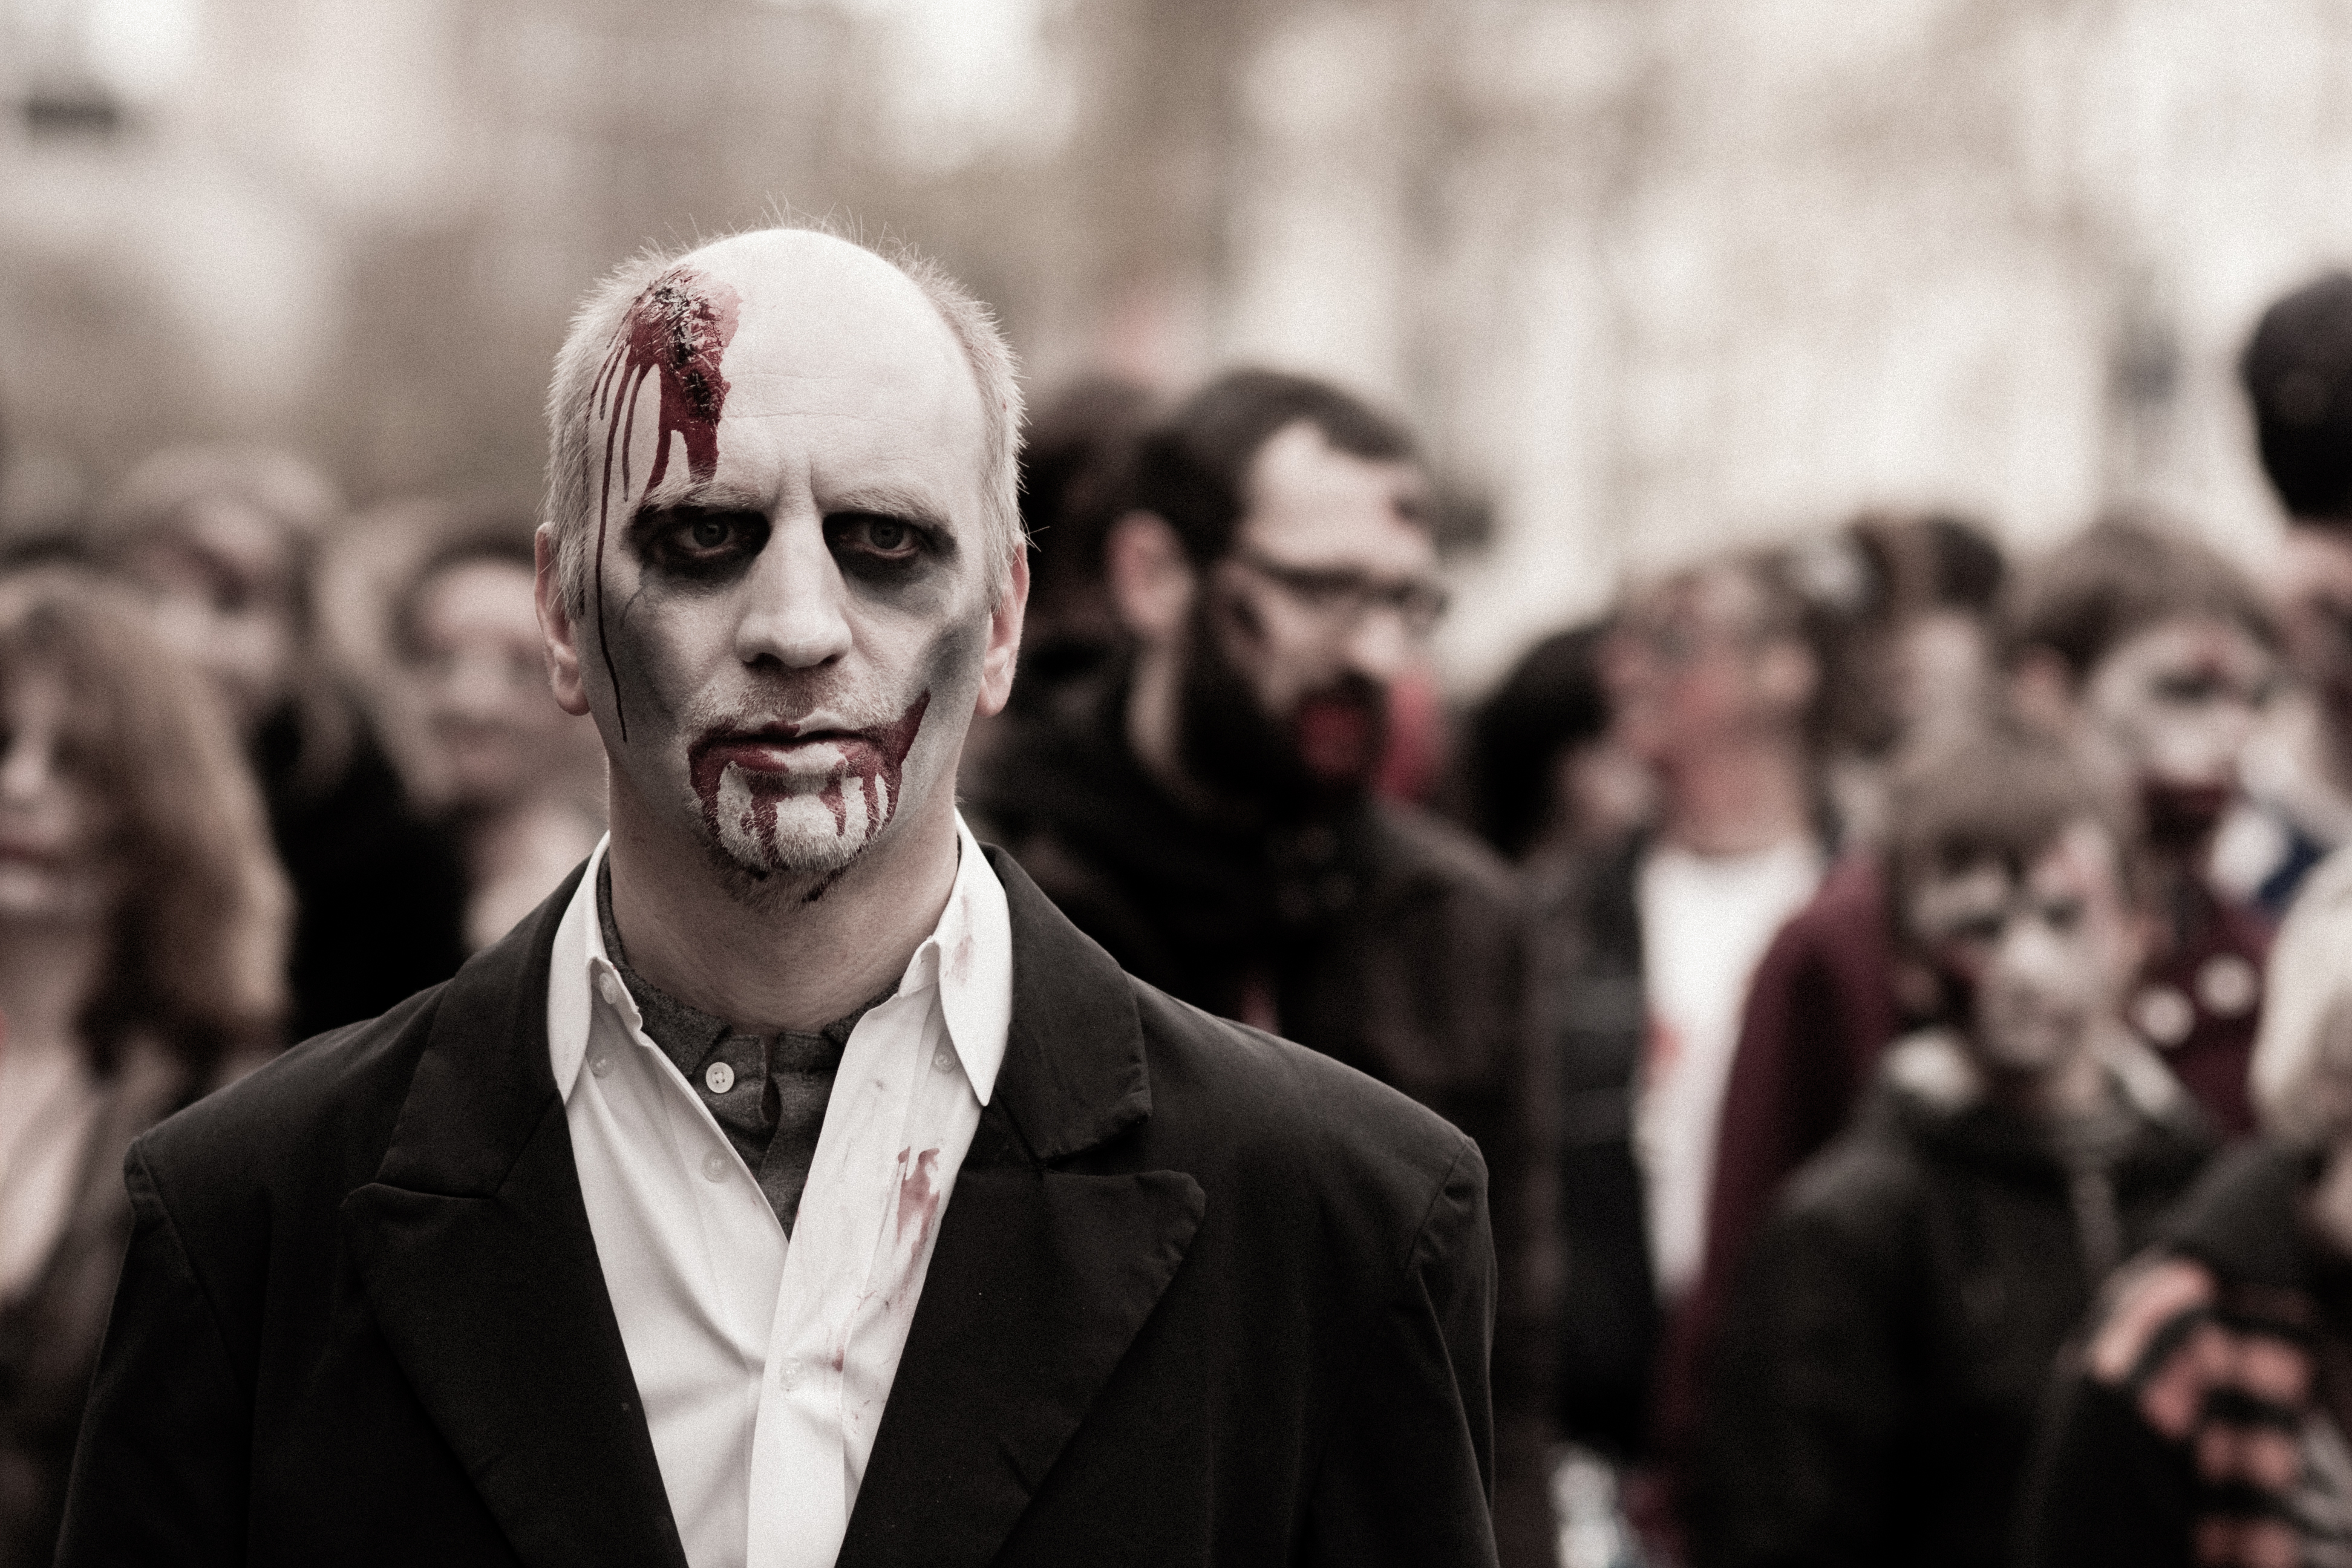
man, people, road, street, film, crowd, black, parade, festival, brussels, 2012, fantastic, zombie, bifff, internationnal, zombieday, demonstration